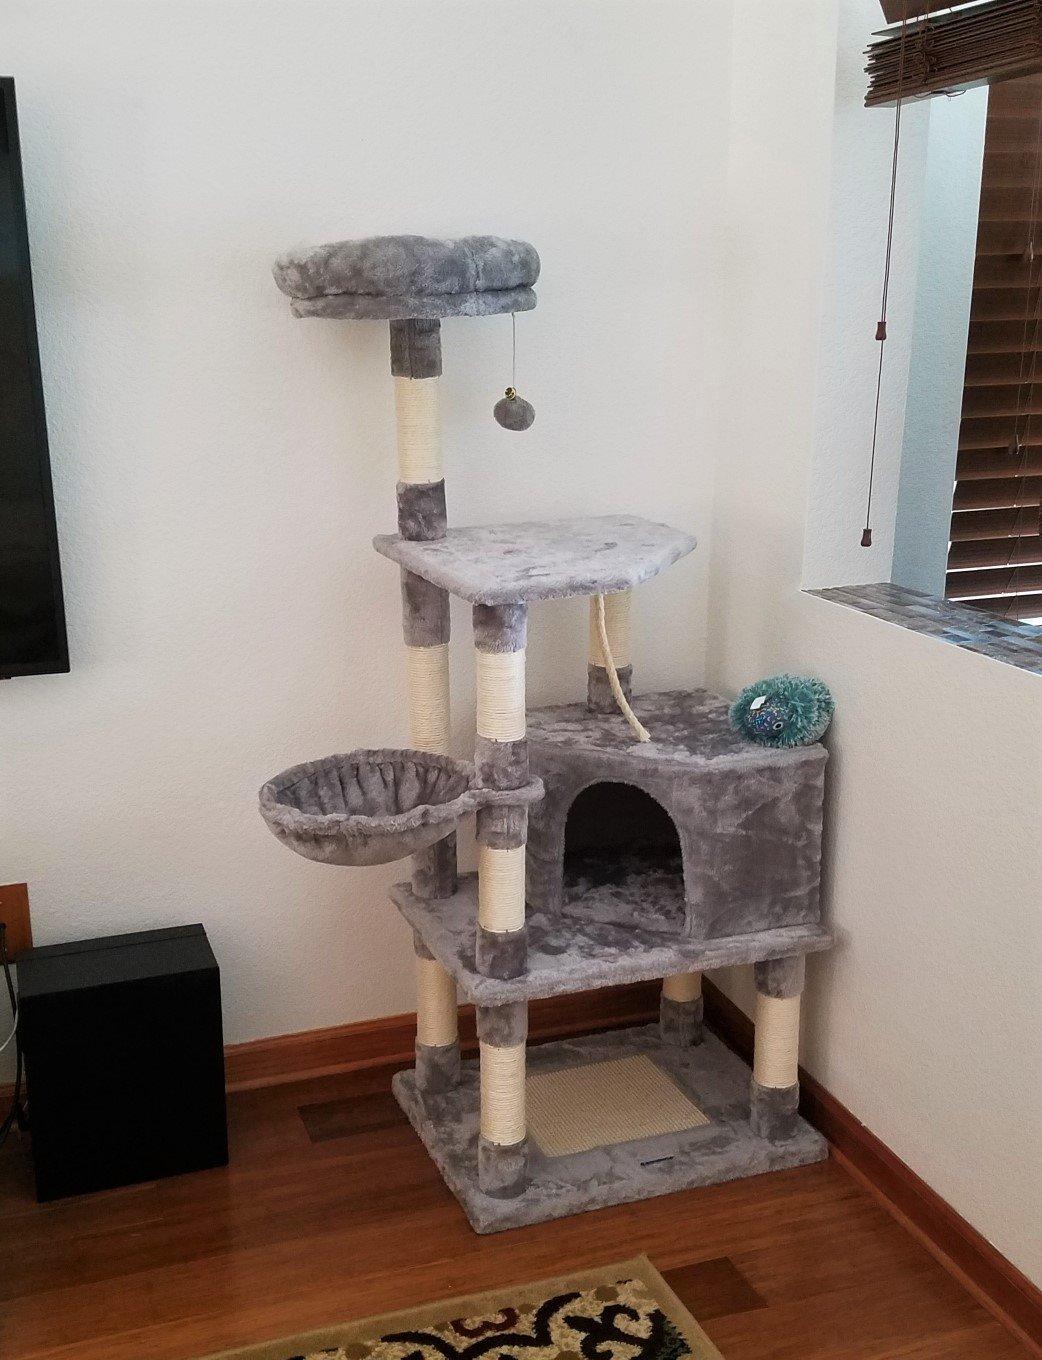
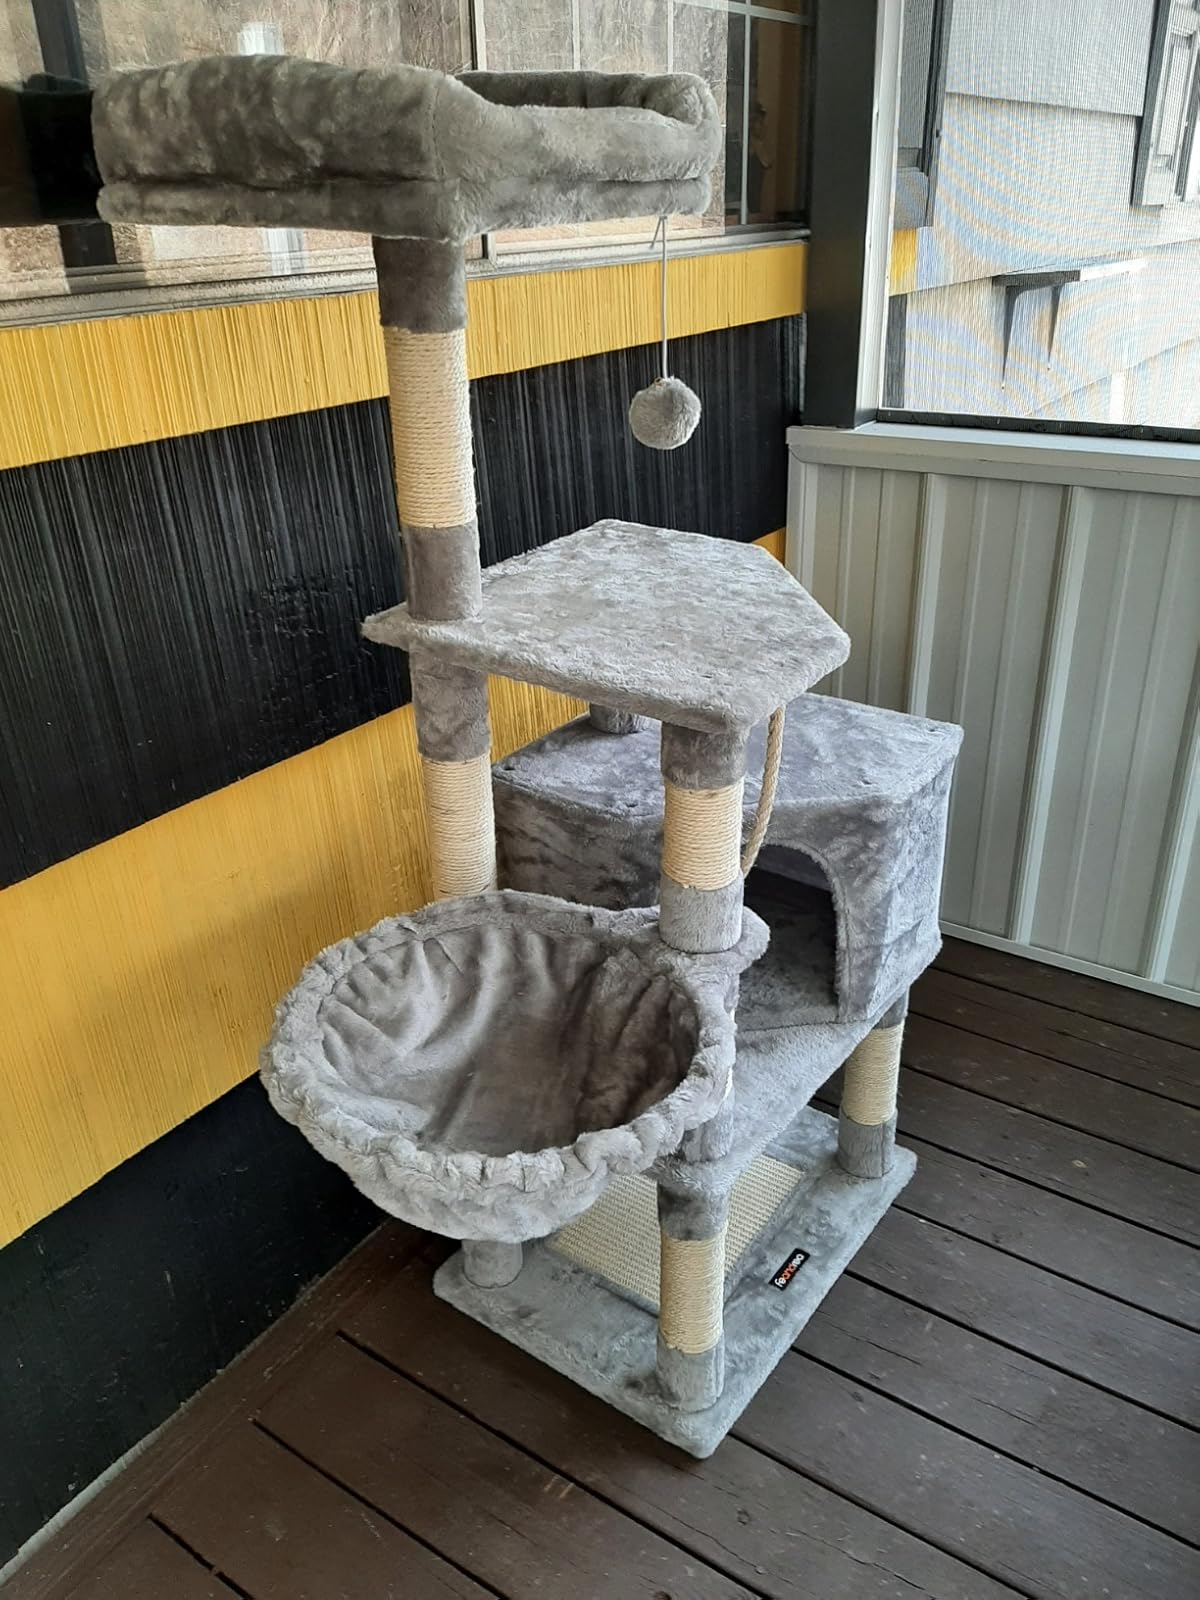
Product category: items_cat tree
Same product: yes